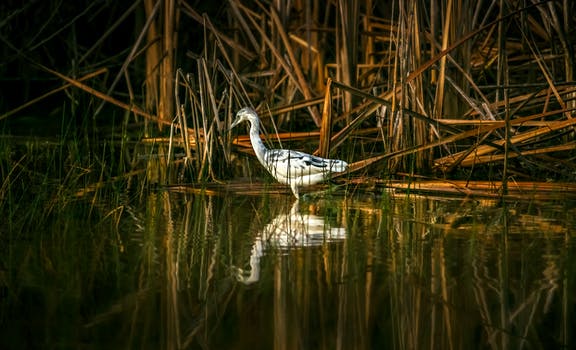
Label: No Watermark